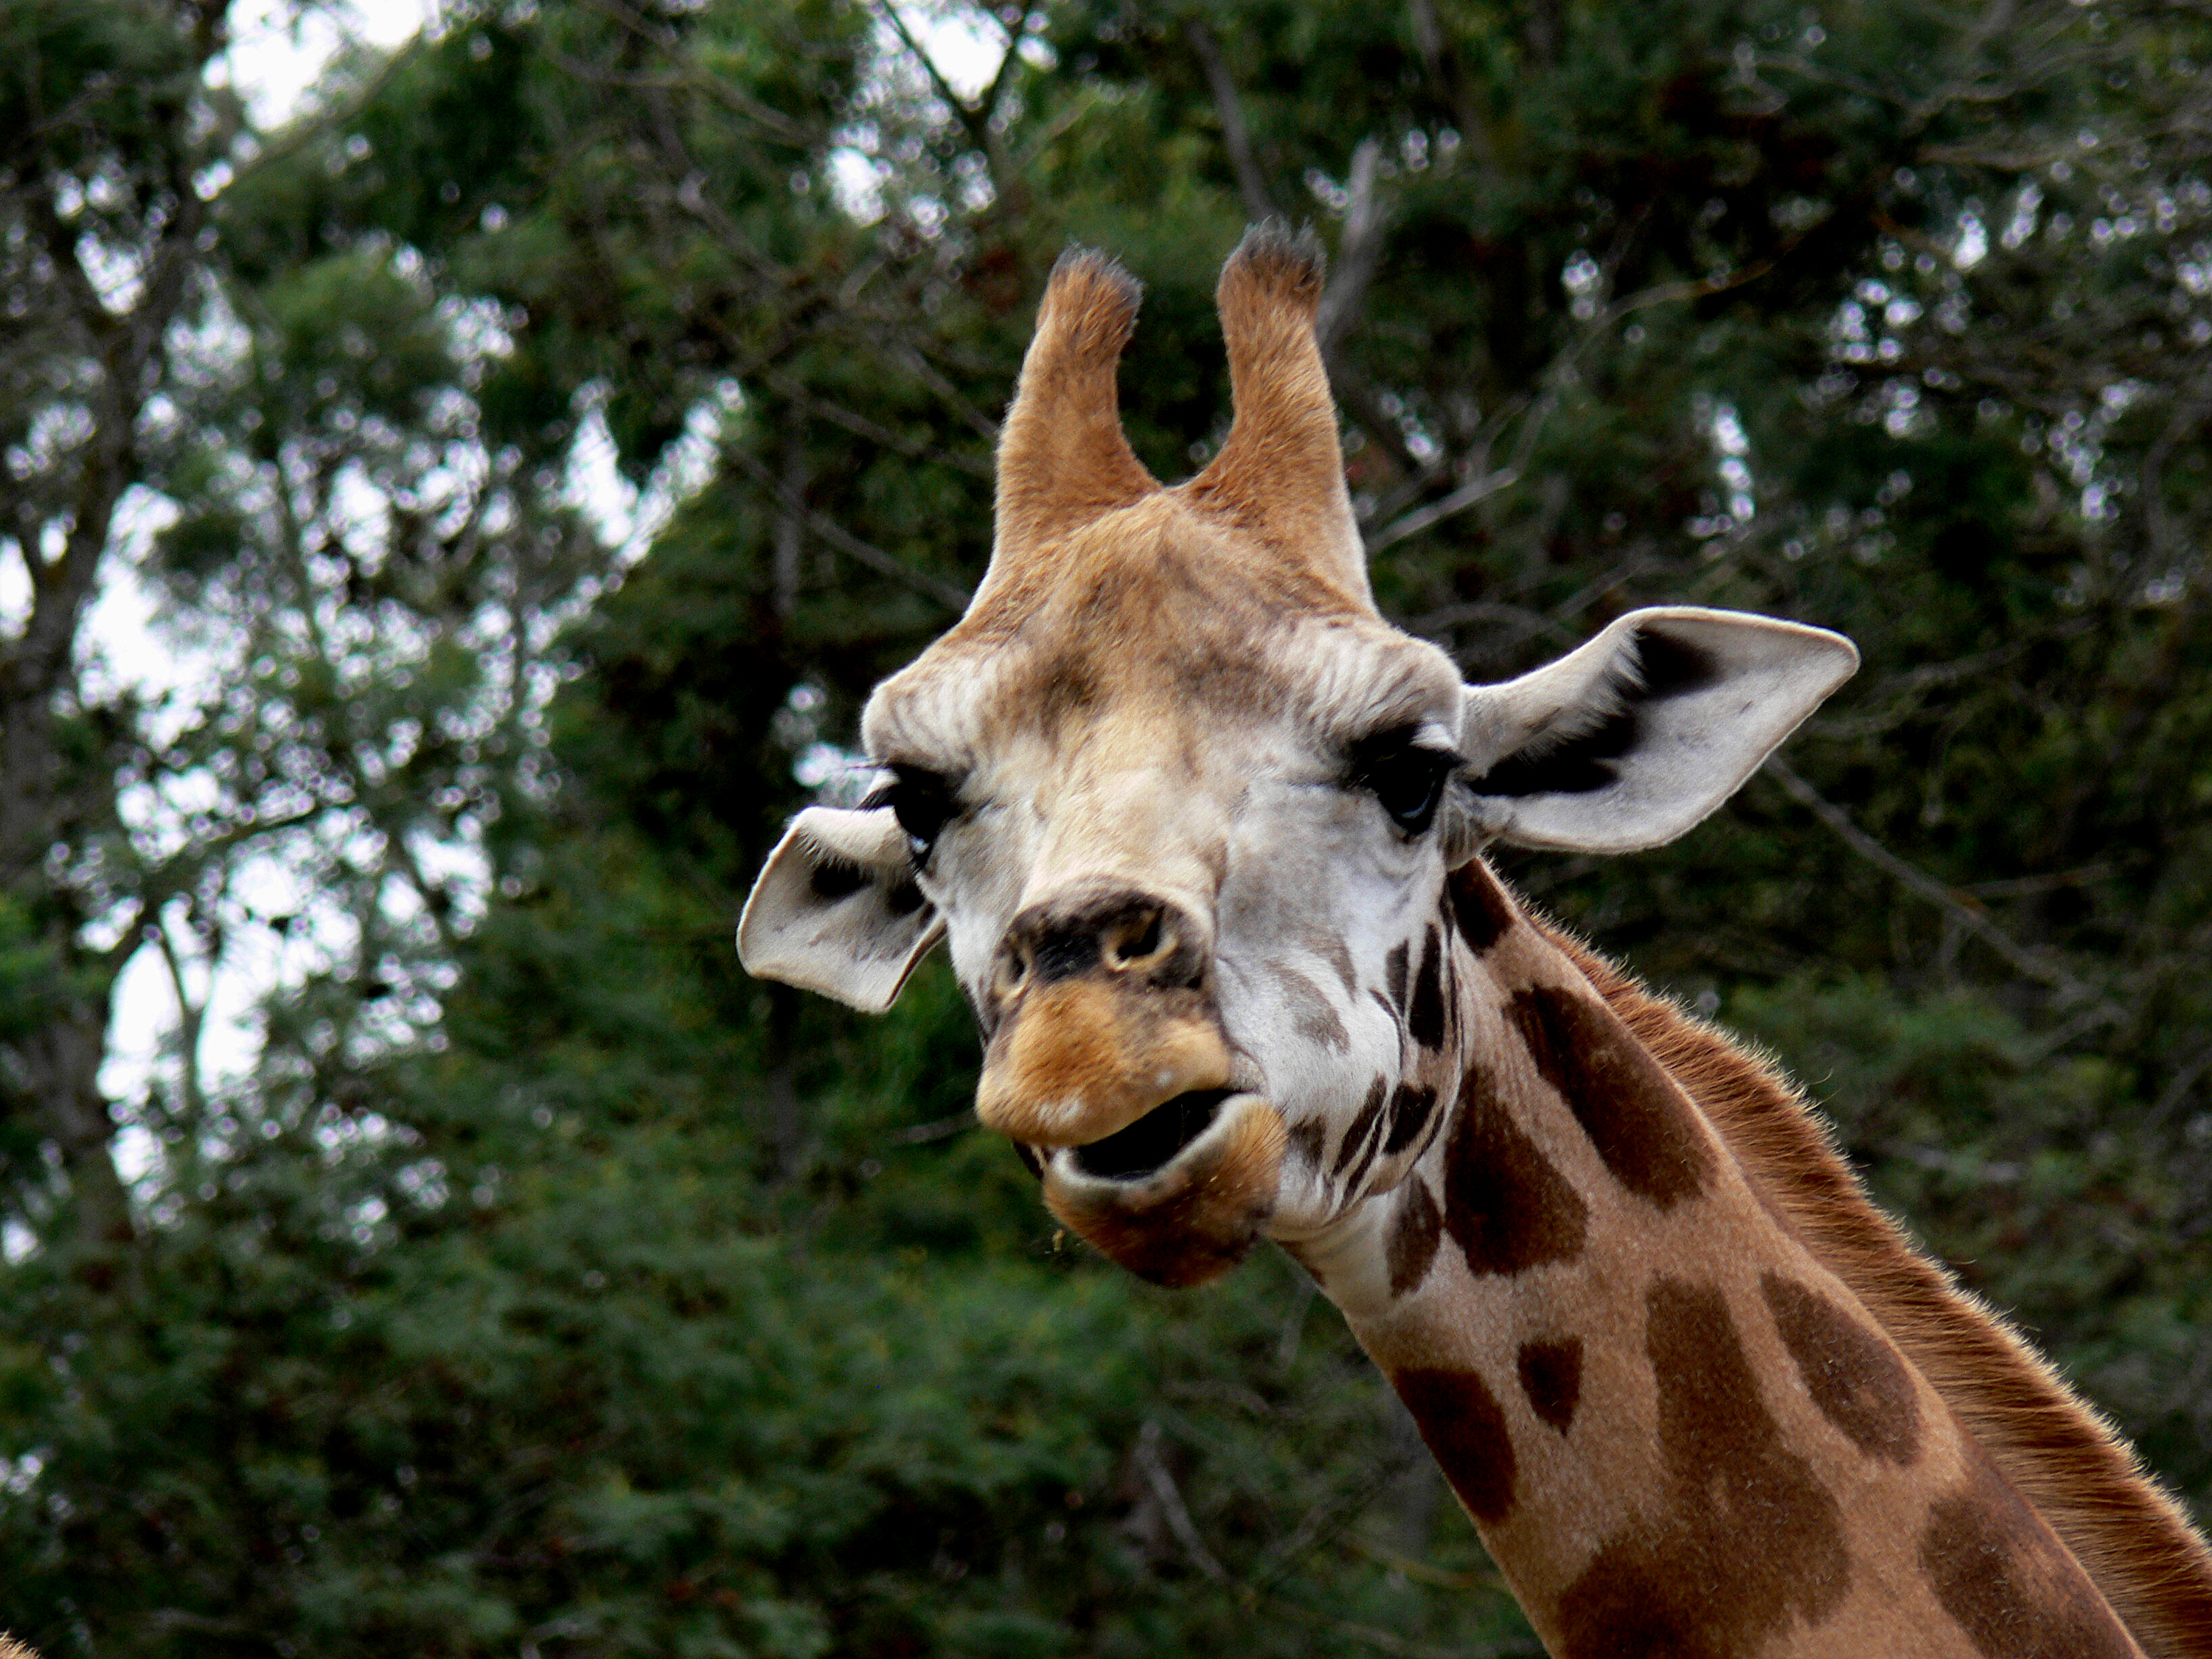
wildlife, zoo, mammal, fauna, giraffe, vertebrate, safari, giraffidae